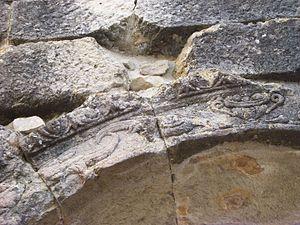
Mausolée de Lanuéjols (Lozère)
Le mausolée de Lanuéjols est situé sur la commune de Lanuéjols, dans le département français de la Lozère.